Middle Magdalena Valley

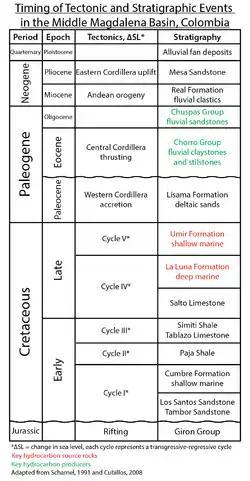
Tectonic and stratigraphic timeline of the Middle Magdalena Basin, Colombia.

The stratigraphy of the Middle Magdalena Basin can be divided into three sequences separated by angular unconformities. The basement of these sequences is Pre-Mesozoic metaclastics and sediments which are now exposed on the surface of the Central Cordillera as a result of its deformation and uplift. This geologic basement is at most deep, with faulted sections shifted up to approximately in depth. The unconformity that separates the basement from the first sequences indicates the approximate time rifting began.